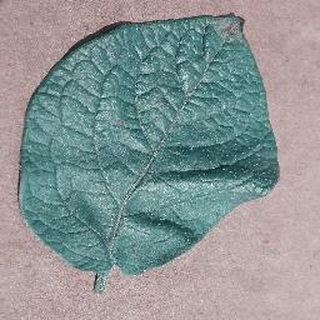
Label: healthy_potato